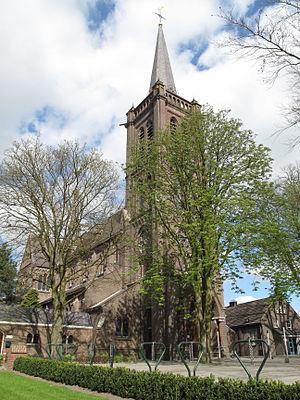
Heeswijk est un village situé dans la commune néerlandaise de Bernheze, dans la province du Brabant-Septentrional. Le 1ᵉʳ janvier 2009, le village comptait 3 072 habitants.